John W. McGrath

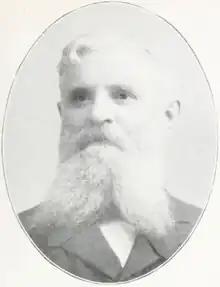
John W. McGrath

John Wesley McGrath (January 12, 1842 – December 9, 1905) was an American educator, businessman and jurist during the nineteenth and early twentieth centuries.